James Berkeley (bishop)

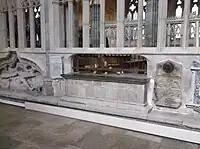
Chest tomb of Bishop James Berkeley (d.1327), north wall of the south ambulatory, Exeter Cathedral

Berkeley was buried in Exeter Cathedral, against the north wall of the south ambulatory, where survives his chest tomb. It is devoid of the monumental brass which originally adorned the Purbeck marble ledger stone top, in the form of a demi-effigy of a bishop wearing a mitre, the indent of which is still visible. Following the Reformation the brass was stripped away in 1561 on the orders of the Cathedral authorities. The antiquarian John Leland (c. 1503-1552) saw the monument complete and recorded in his writings that it bore inscribed Latin verse of which one line was: "In Barkley natus, jacet hic Jacobus tumulatus" ("In Berkeley (Castle) he was born, here lies James covered"). This is similar to the eight-line leonine verse (or "jingling verse") on the ledger stone of Sir Peter Courtenay (1346–1405), KG, situated a few feet away from the bishop's tomb on the floor of the south ambulatory (but originally part of the Courtenay chantry chapel in the nave) which commences: "Devoniae natus, comitis (comes) Petrusque vocatus" ("Born of the Earl of Devon, called Peter"). The bishop's monument although now very plain, is of interest as it was constructed whilst the Norman nave was being demolished and rebuilt in the Gothic style, and it was made from some of the stones from the Norman building, alternate squares of pink and cream coloured stone, of which some similar survive in the south aisle of the nave marking the responds of the Norman arcade.